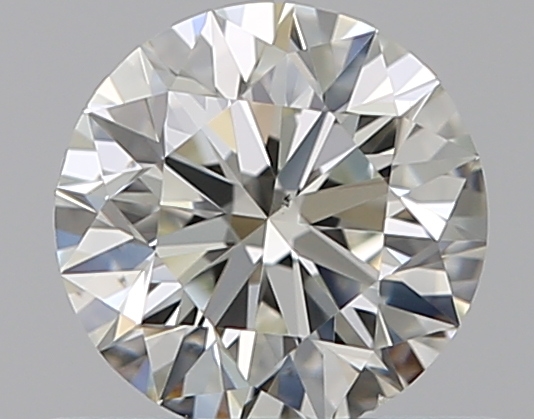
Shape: round
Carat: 0.5
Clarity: VS2
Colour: K
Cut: EX
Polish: EX
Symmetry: VG
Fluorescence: F
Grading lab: GIA
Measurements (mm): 5.05 x 5.07 x 3.17